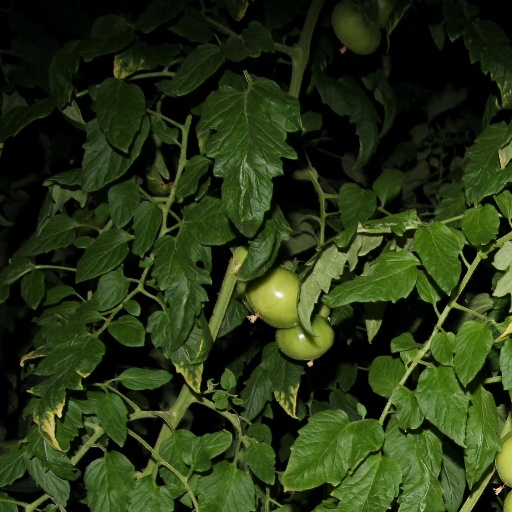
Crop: tomato